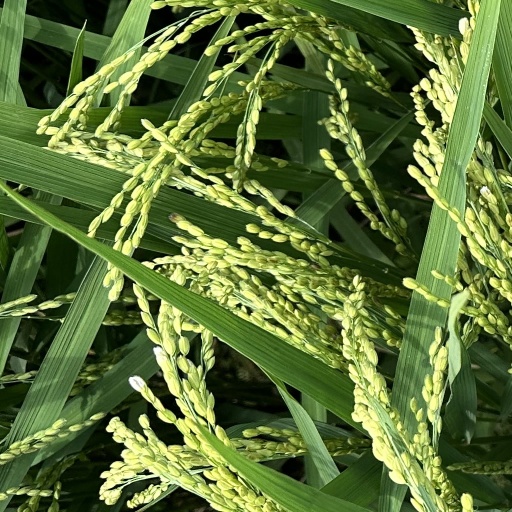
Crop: rice